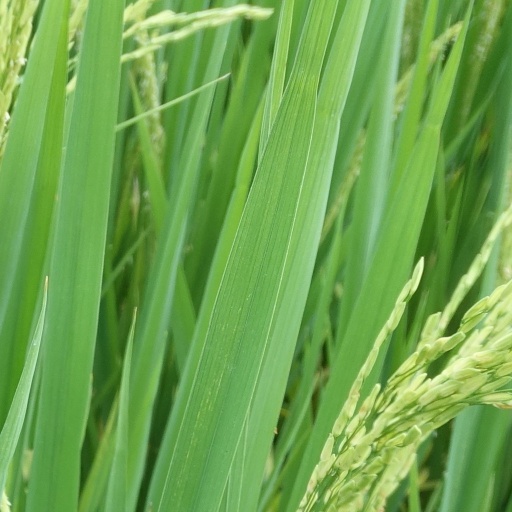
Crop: rice